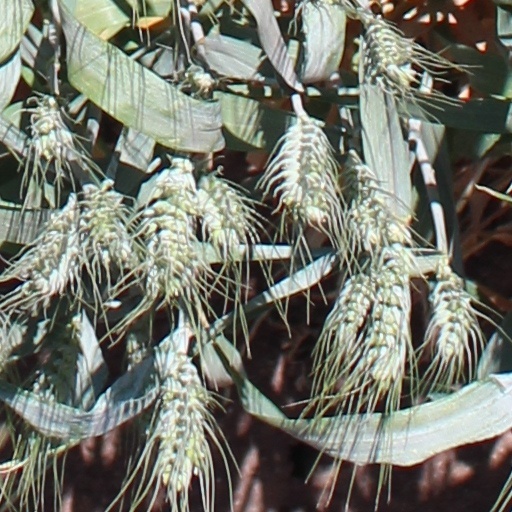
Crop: wheat